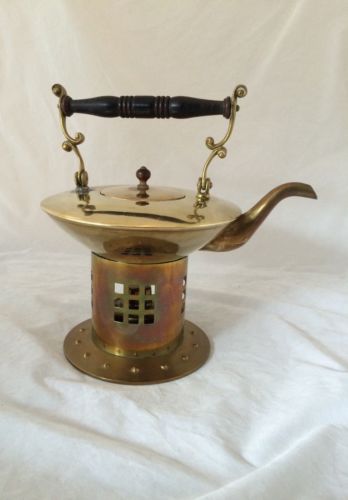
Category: kettle